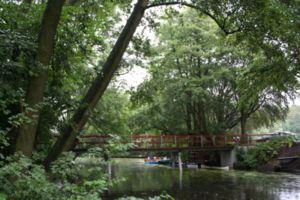
Suså, est un fleuve situé dans l'île de Seeland au Danemark.